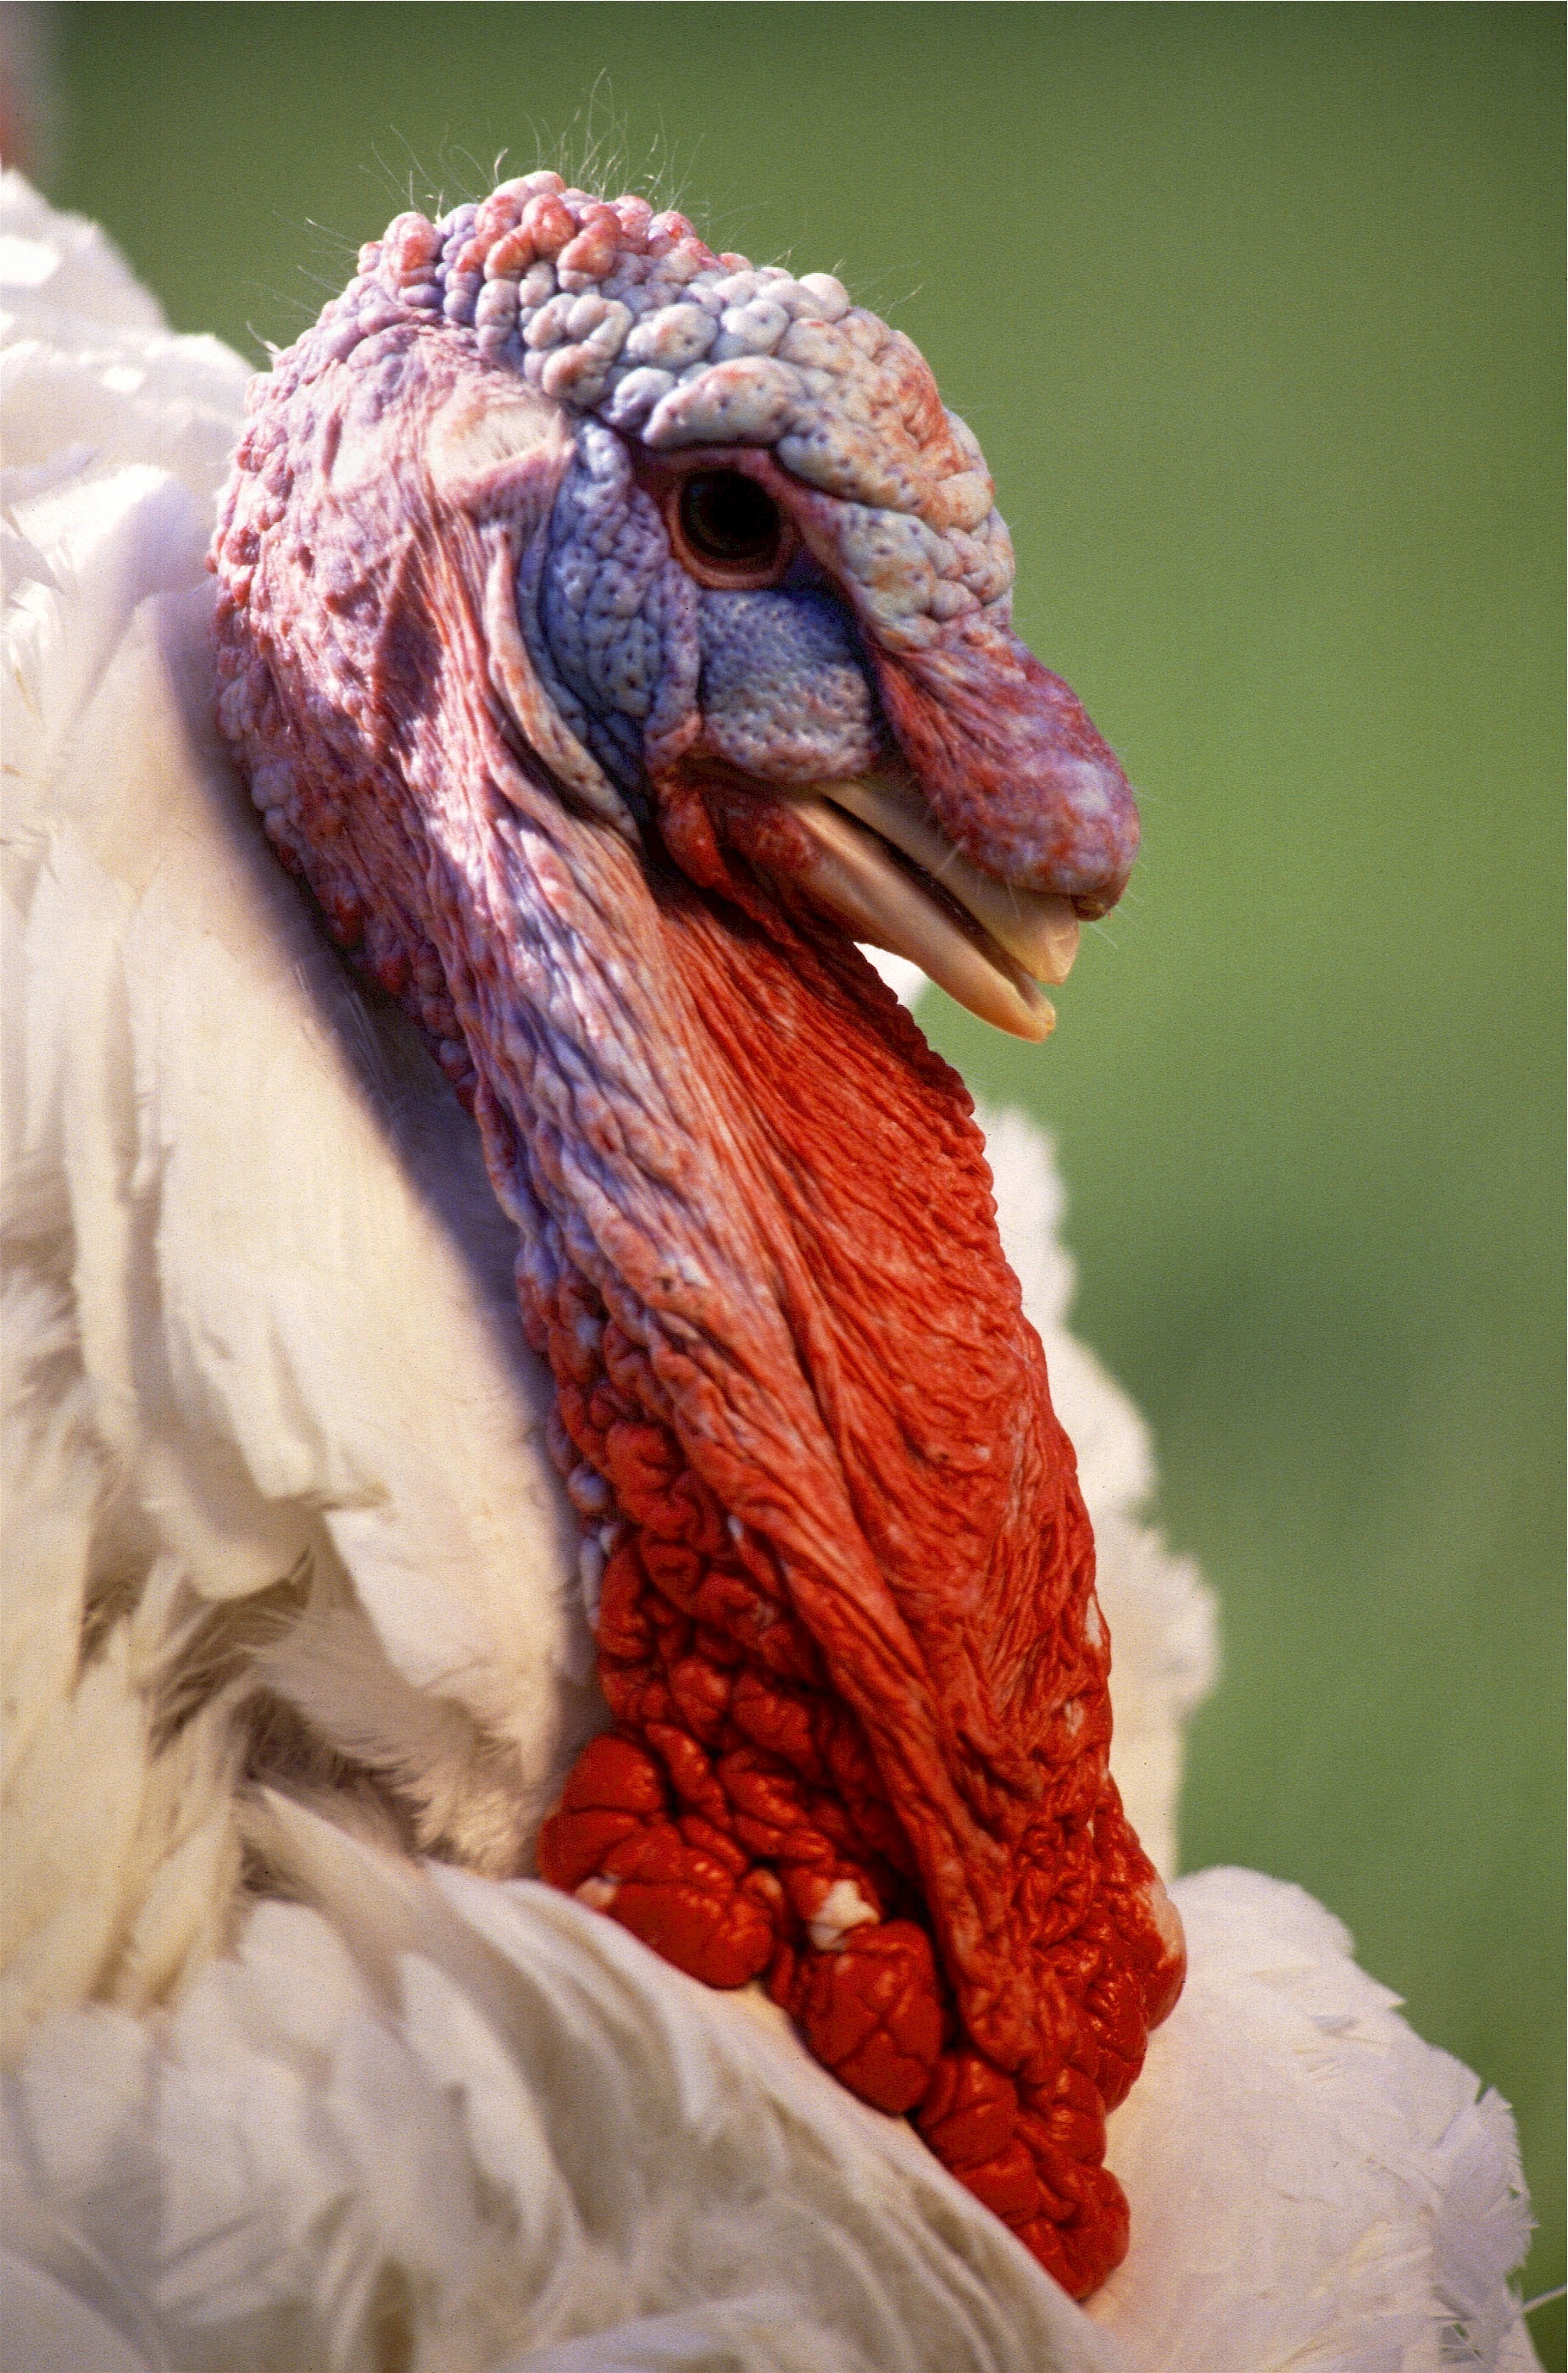
bird, farm, animal, male, food, red, beak, agriculture, healthy, meat, feather, chicken, fauna, rooster, poultry, farmer, close up, galliformes, turkey, vertebrate, phasianidae, comb, wild turkey, domesticated turkey